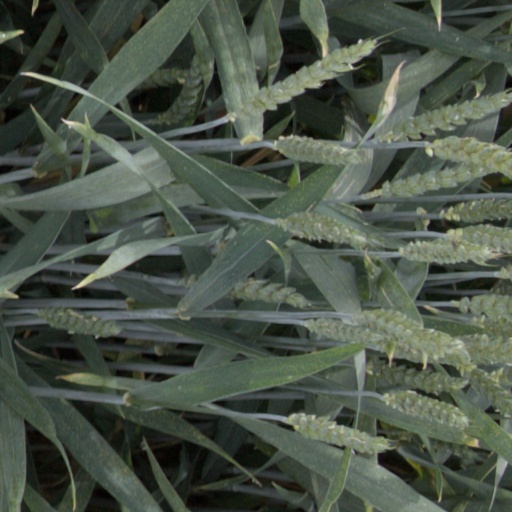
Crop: wheat